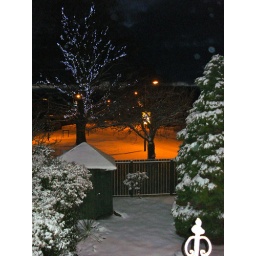
Snowy scene in Scotland, from bedroom window